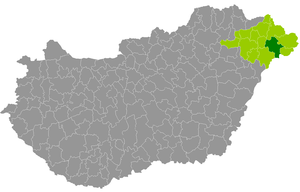
Le district de Mátészalka est un des 13 districts du comitat de Szabolcs-Szatmár-Bereg en Hongrie. Il compte 64 810 habitants et rassemble 26 localités : 23 communes et trois villes dont Mátészalka, son chef-lieu.